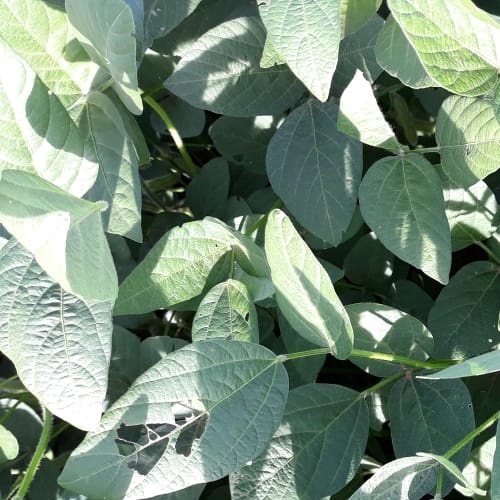
Label: Caterpillar